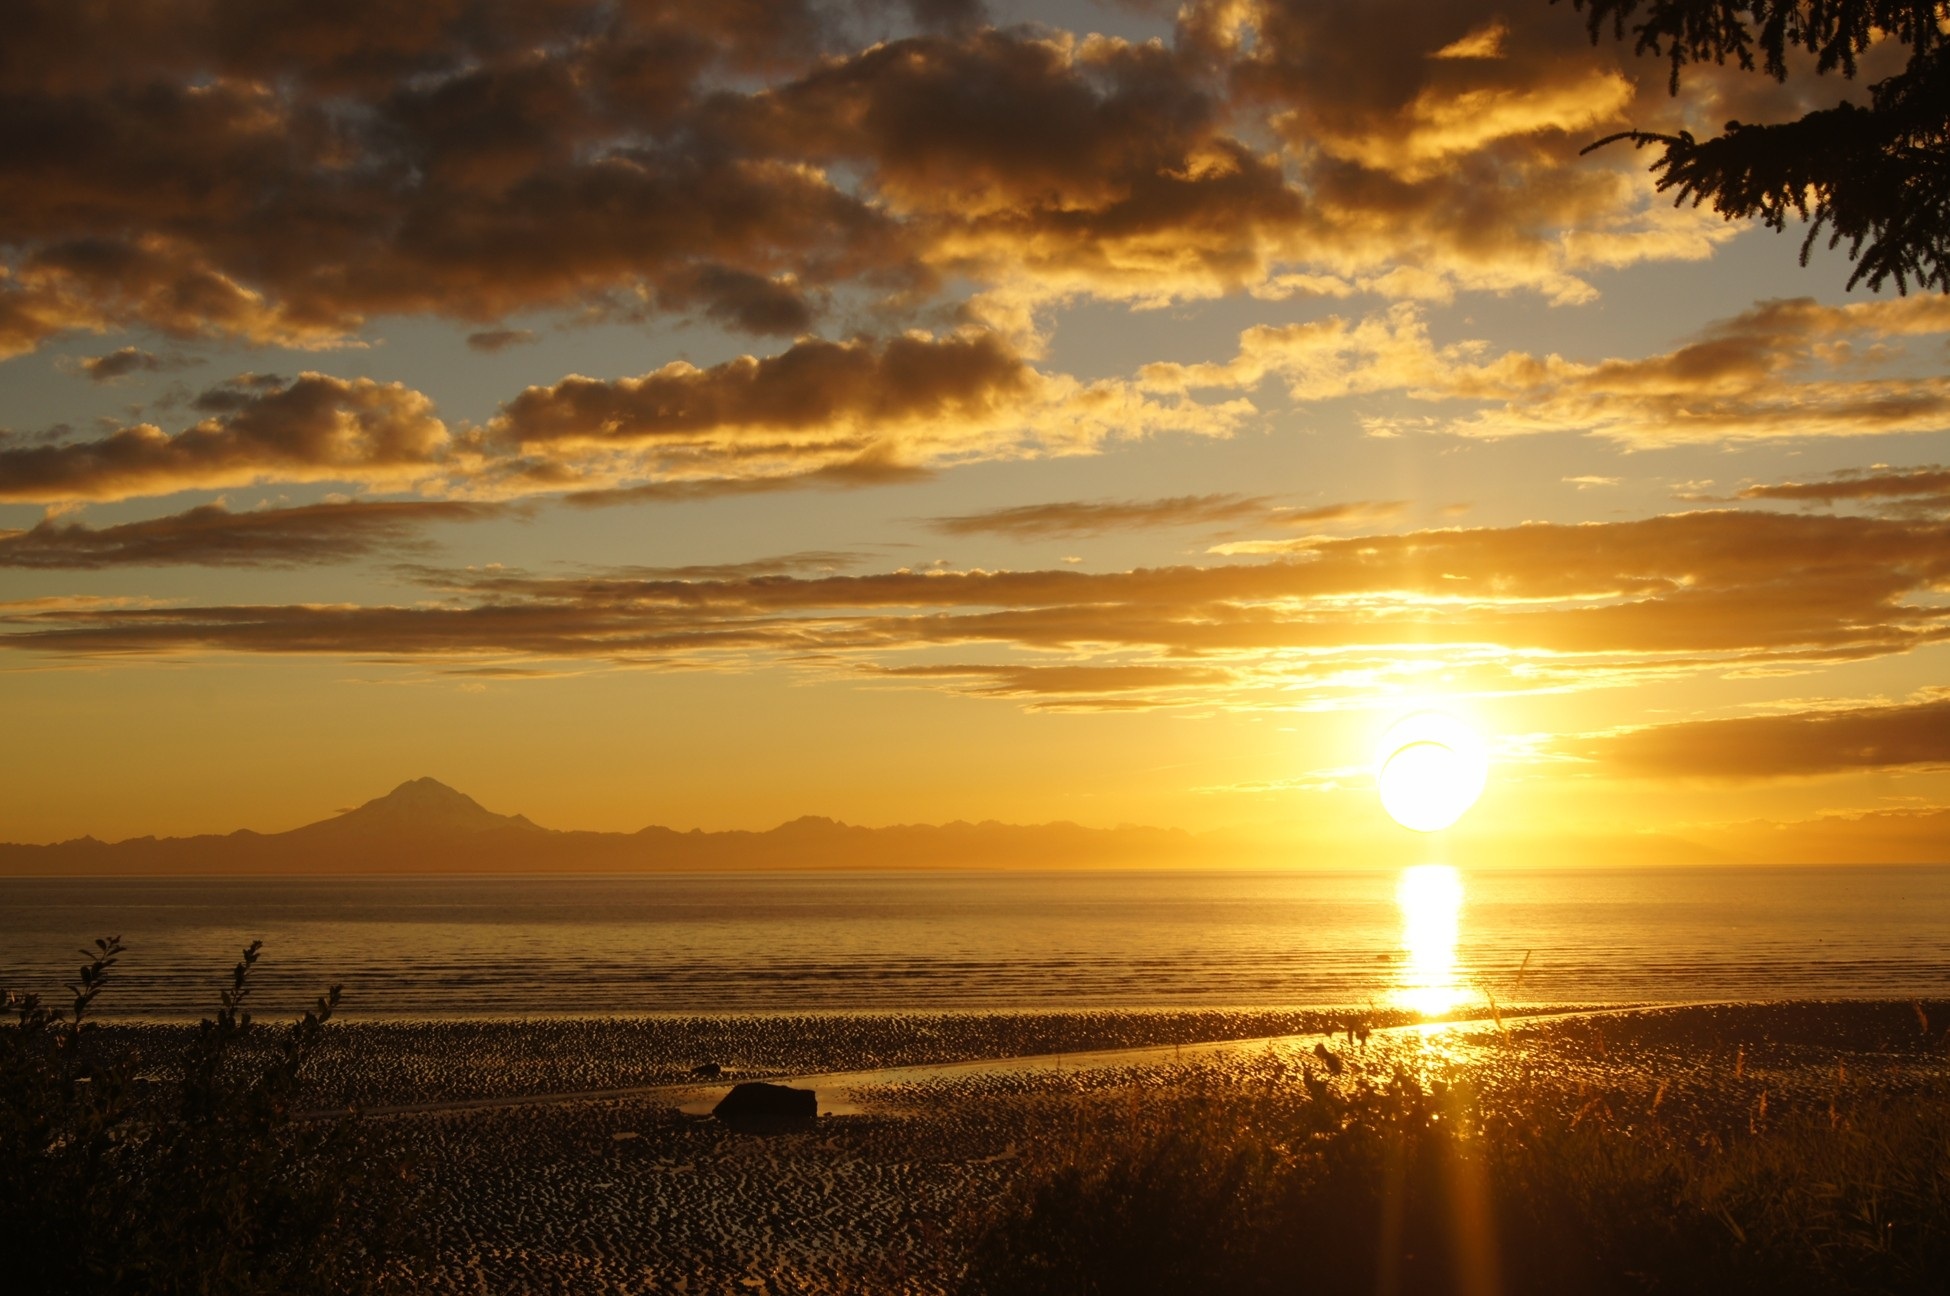
beach, landscape, sea, coast, water, nature, outdoor, ocean, horizon, wilderness, mountain, cloud, sky, sun, sunrise, sunset, sunlight, morning, shore, view, dawn, vacation, travel, dusk, evening, reflection, scenic, colorful, north, clouds, alaska, afterglow, cook's inlet, red sky at morning, mt redoubt